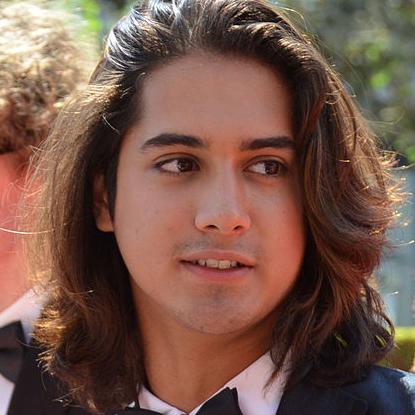
Age: 19